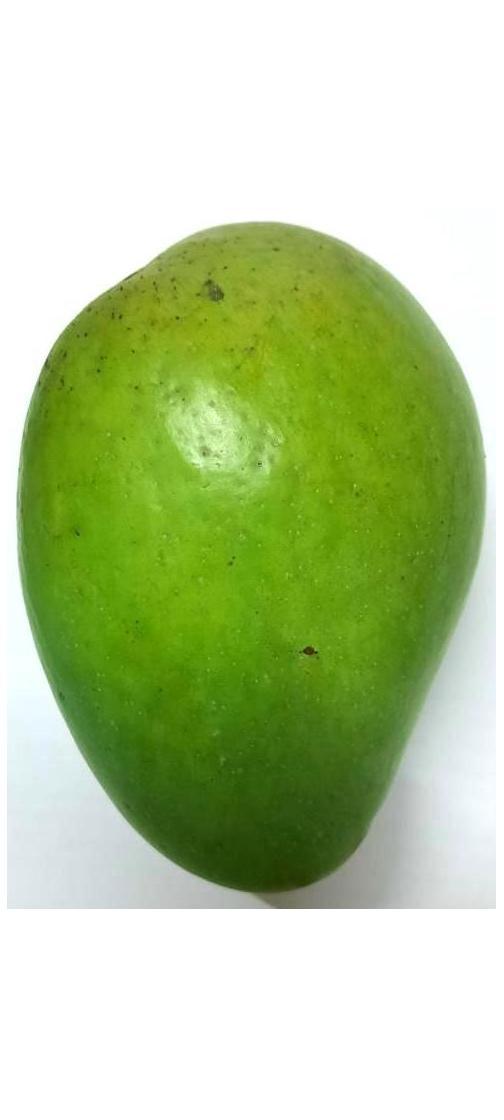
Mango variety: Amrapali